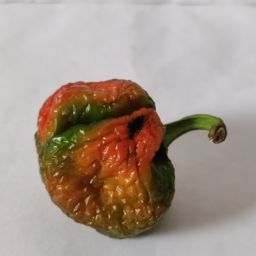
Crop: Bell Pepper
Quality: Damaged